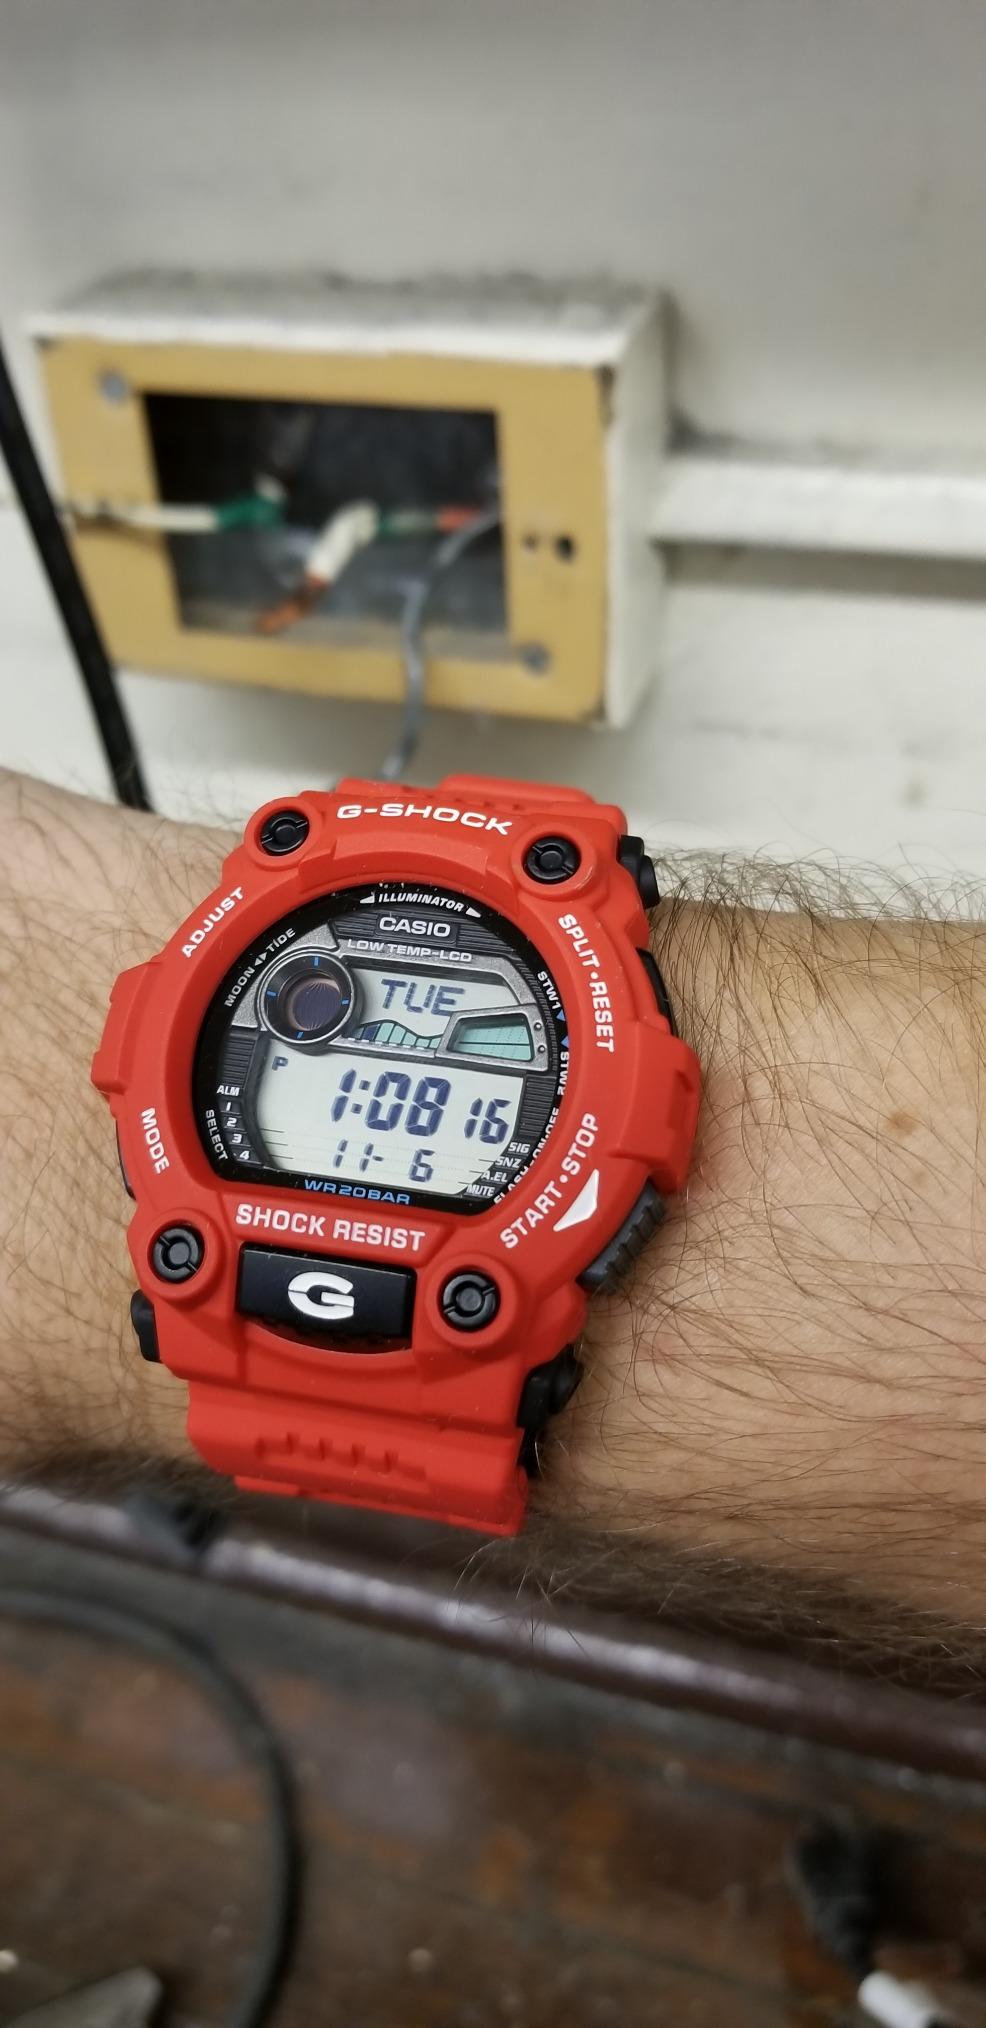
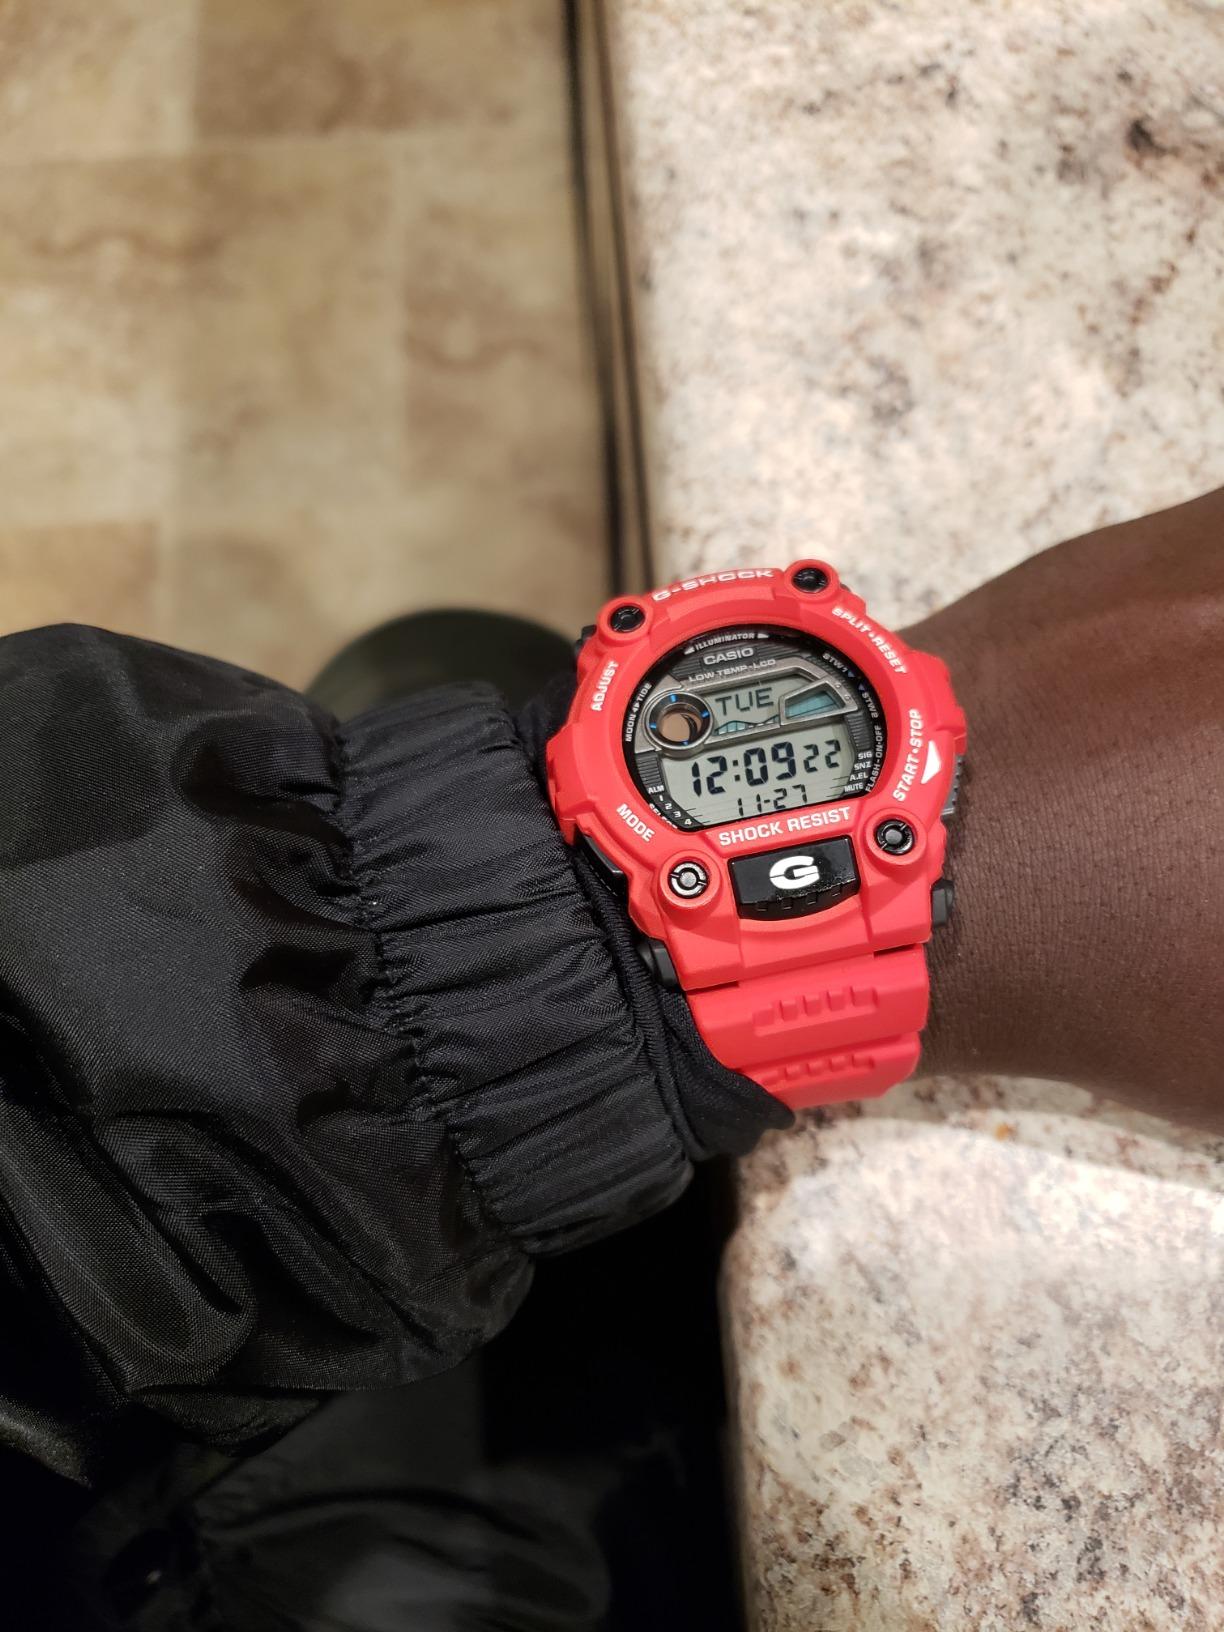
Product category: accessories_watch
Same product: yes